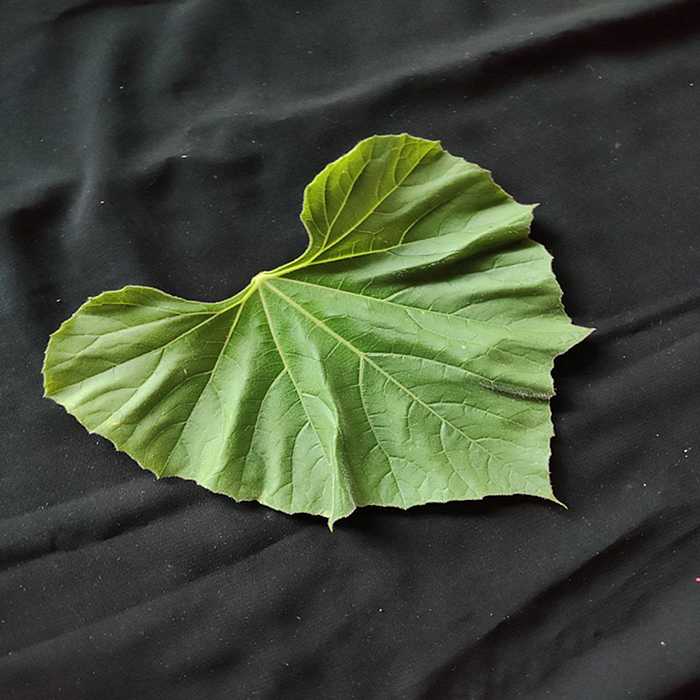
Plant: Bottle gourd
Label: Fresh leaf